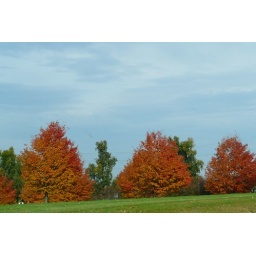
Shot out the car window on 322 east in Pennsylvania on the way back home to Toms River, New Jersey 10-24-10